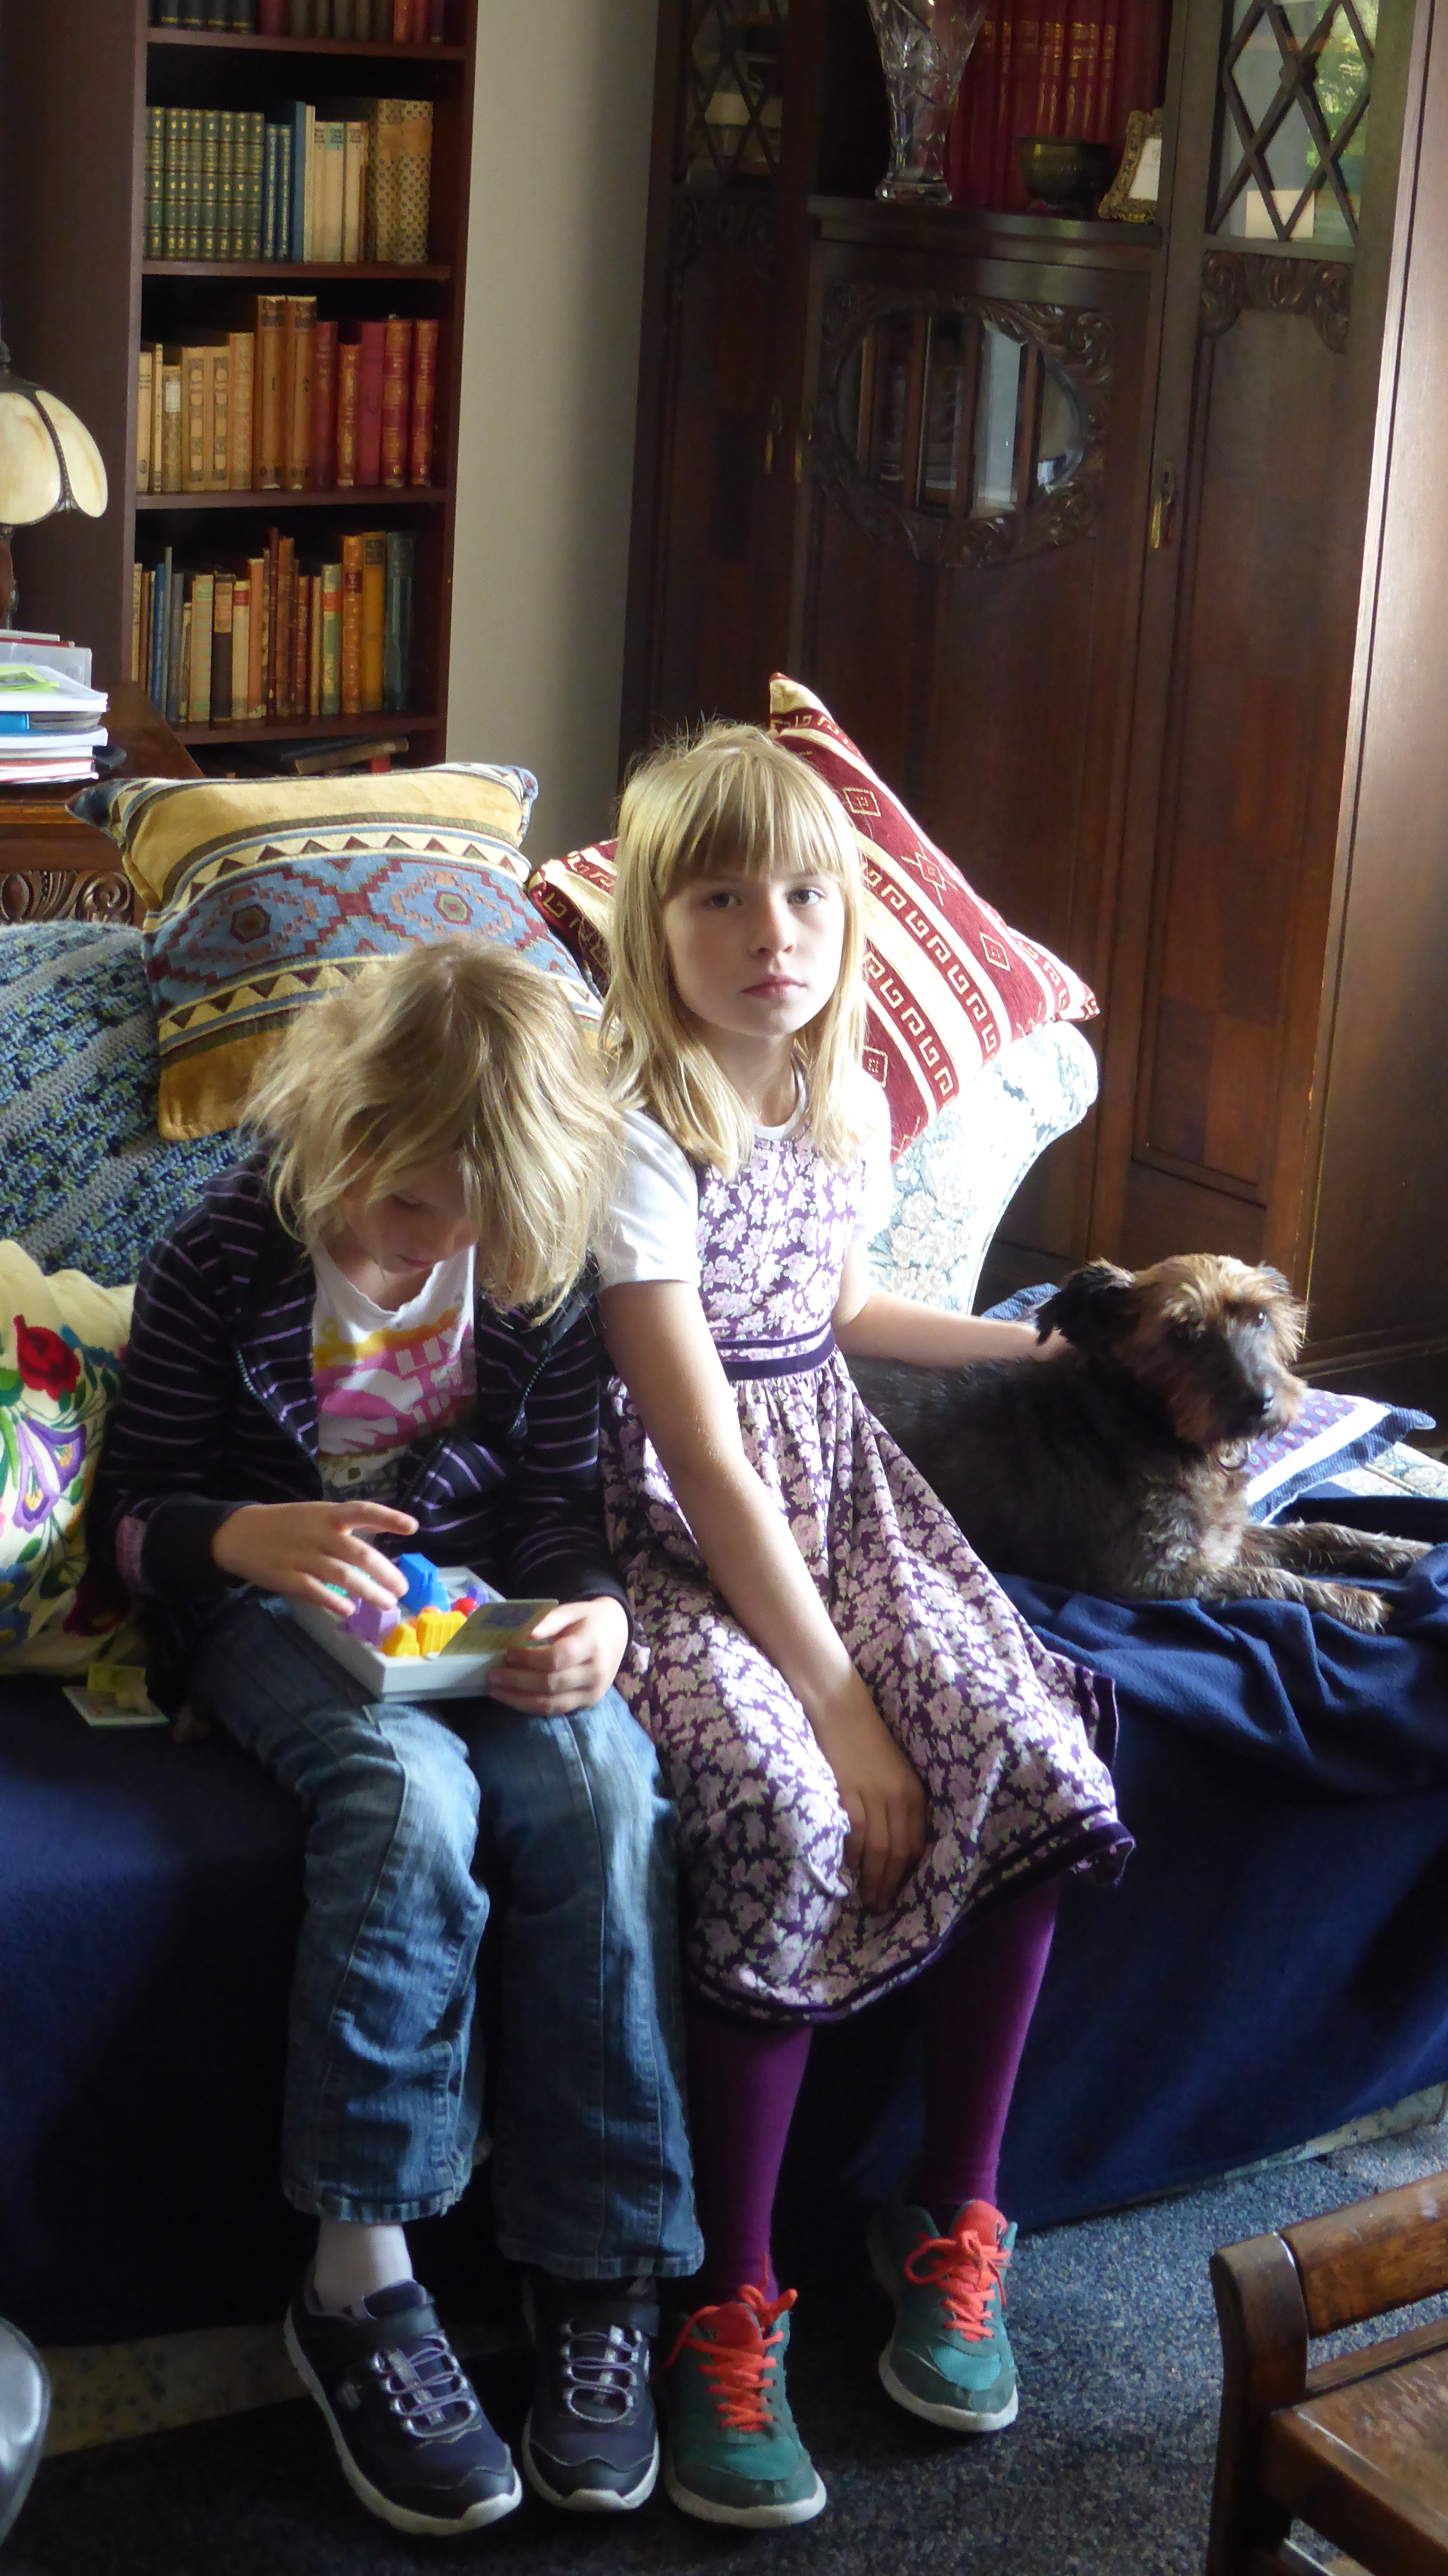
person, people, girl, play, dog, child, living room, family, children, fun, toddler, animals, bored, at home, family life, human positions